Argentina–England football rivalry

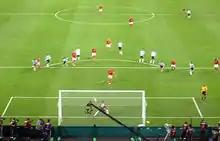
David Beckham scoring a penalty against Argentina at the 2002 FIFA World Cup

Another friendly was played on 23 February 2000, again at Wembley, but ended 0–0. It was also the same day when former England footballer Sir Stanley Matthews died aged 85. Then, the teams were drawn to meet once more in the group stage of the 2002 FIFA World Cup. Having been knocked out by Argentina in two of the previous three World Cups in which they had competed, tension in England was high. This tension was raised by the England team gaining only a draw in their opening match against Sweden, meaning that they needed a good result against Argentina to avoid being eliminated from the competition.